Séance

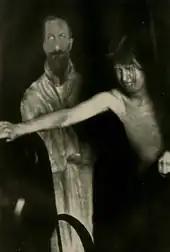
The fraud medium Eva Carrière in a séance with cardboard cut out figure of King Ferdinand of Bulgaria.

Mediums who give performances on stage of contacting spirits, with audience members seated before them, are not literally holding a séance, because they themselves are not seated; however, this is still called "séance". One of the foremost early practitioners of this type of contact with the dead was Paschal Beverly Randolph, who worked with the spirits of the relatives of audience members, but was also famed for his ability to contact and deliver messages from ancient seers and philosophers, such as Plato.